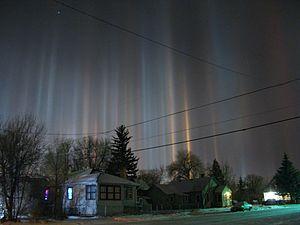
Une colonne lumineuse, parfois appelé pilier solaire, est un photométéore qui consiste en une traînée de lumière blanche, continue ou non, qui peut être observée à la verticale au-dessus et au-dessous du Soleil ou de la Lune.